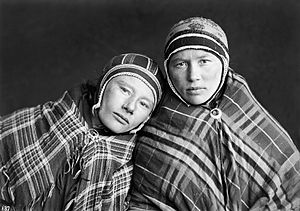
Sophus Tromholt
Portræt af to samiske piger fra Kautokeino, Anna Aslaksdatter Gaup og Anna Jonsdatter Somby 1882/ 1883. Fotograf Sophus Tromholt.
Sophus Tromholt var en dansk nordlysforsker og dygtig amatørfotograf: Han regnes som en af pionererne i international nordlysforskning og i norsk etnografisk fotografi.